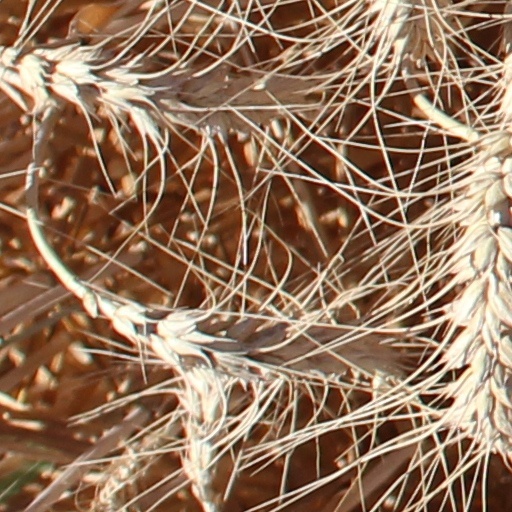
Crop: wheat